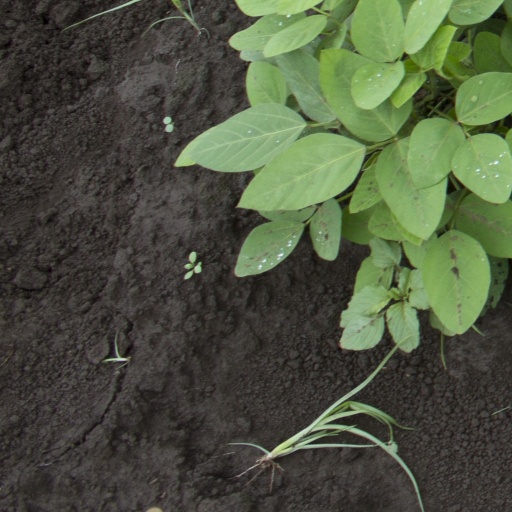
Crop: soybean